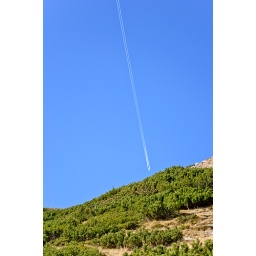
Thin plane trail on a bright blue afternoon sky, flying above a mountain covered by green scrubs.